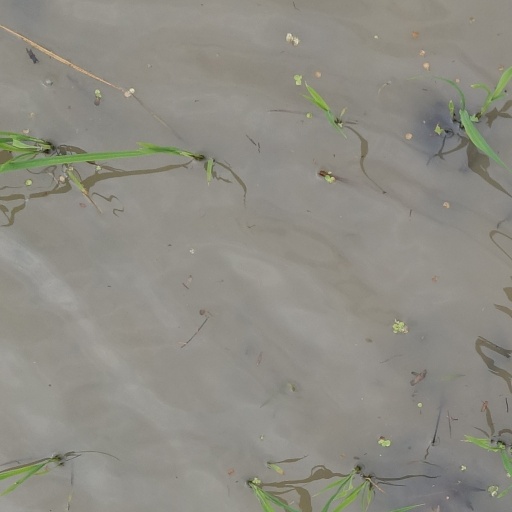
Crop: rice